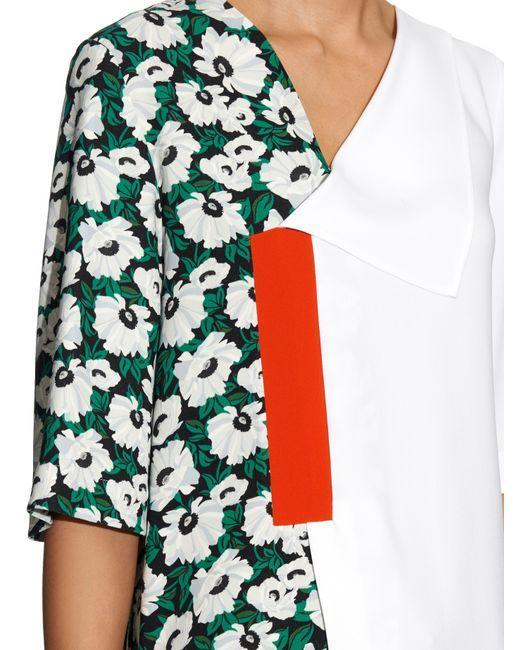
Asymmetrische Designbluse mit Halbarmärmel